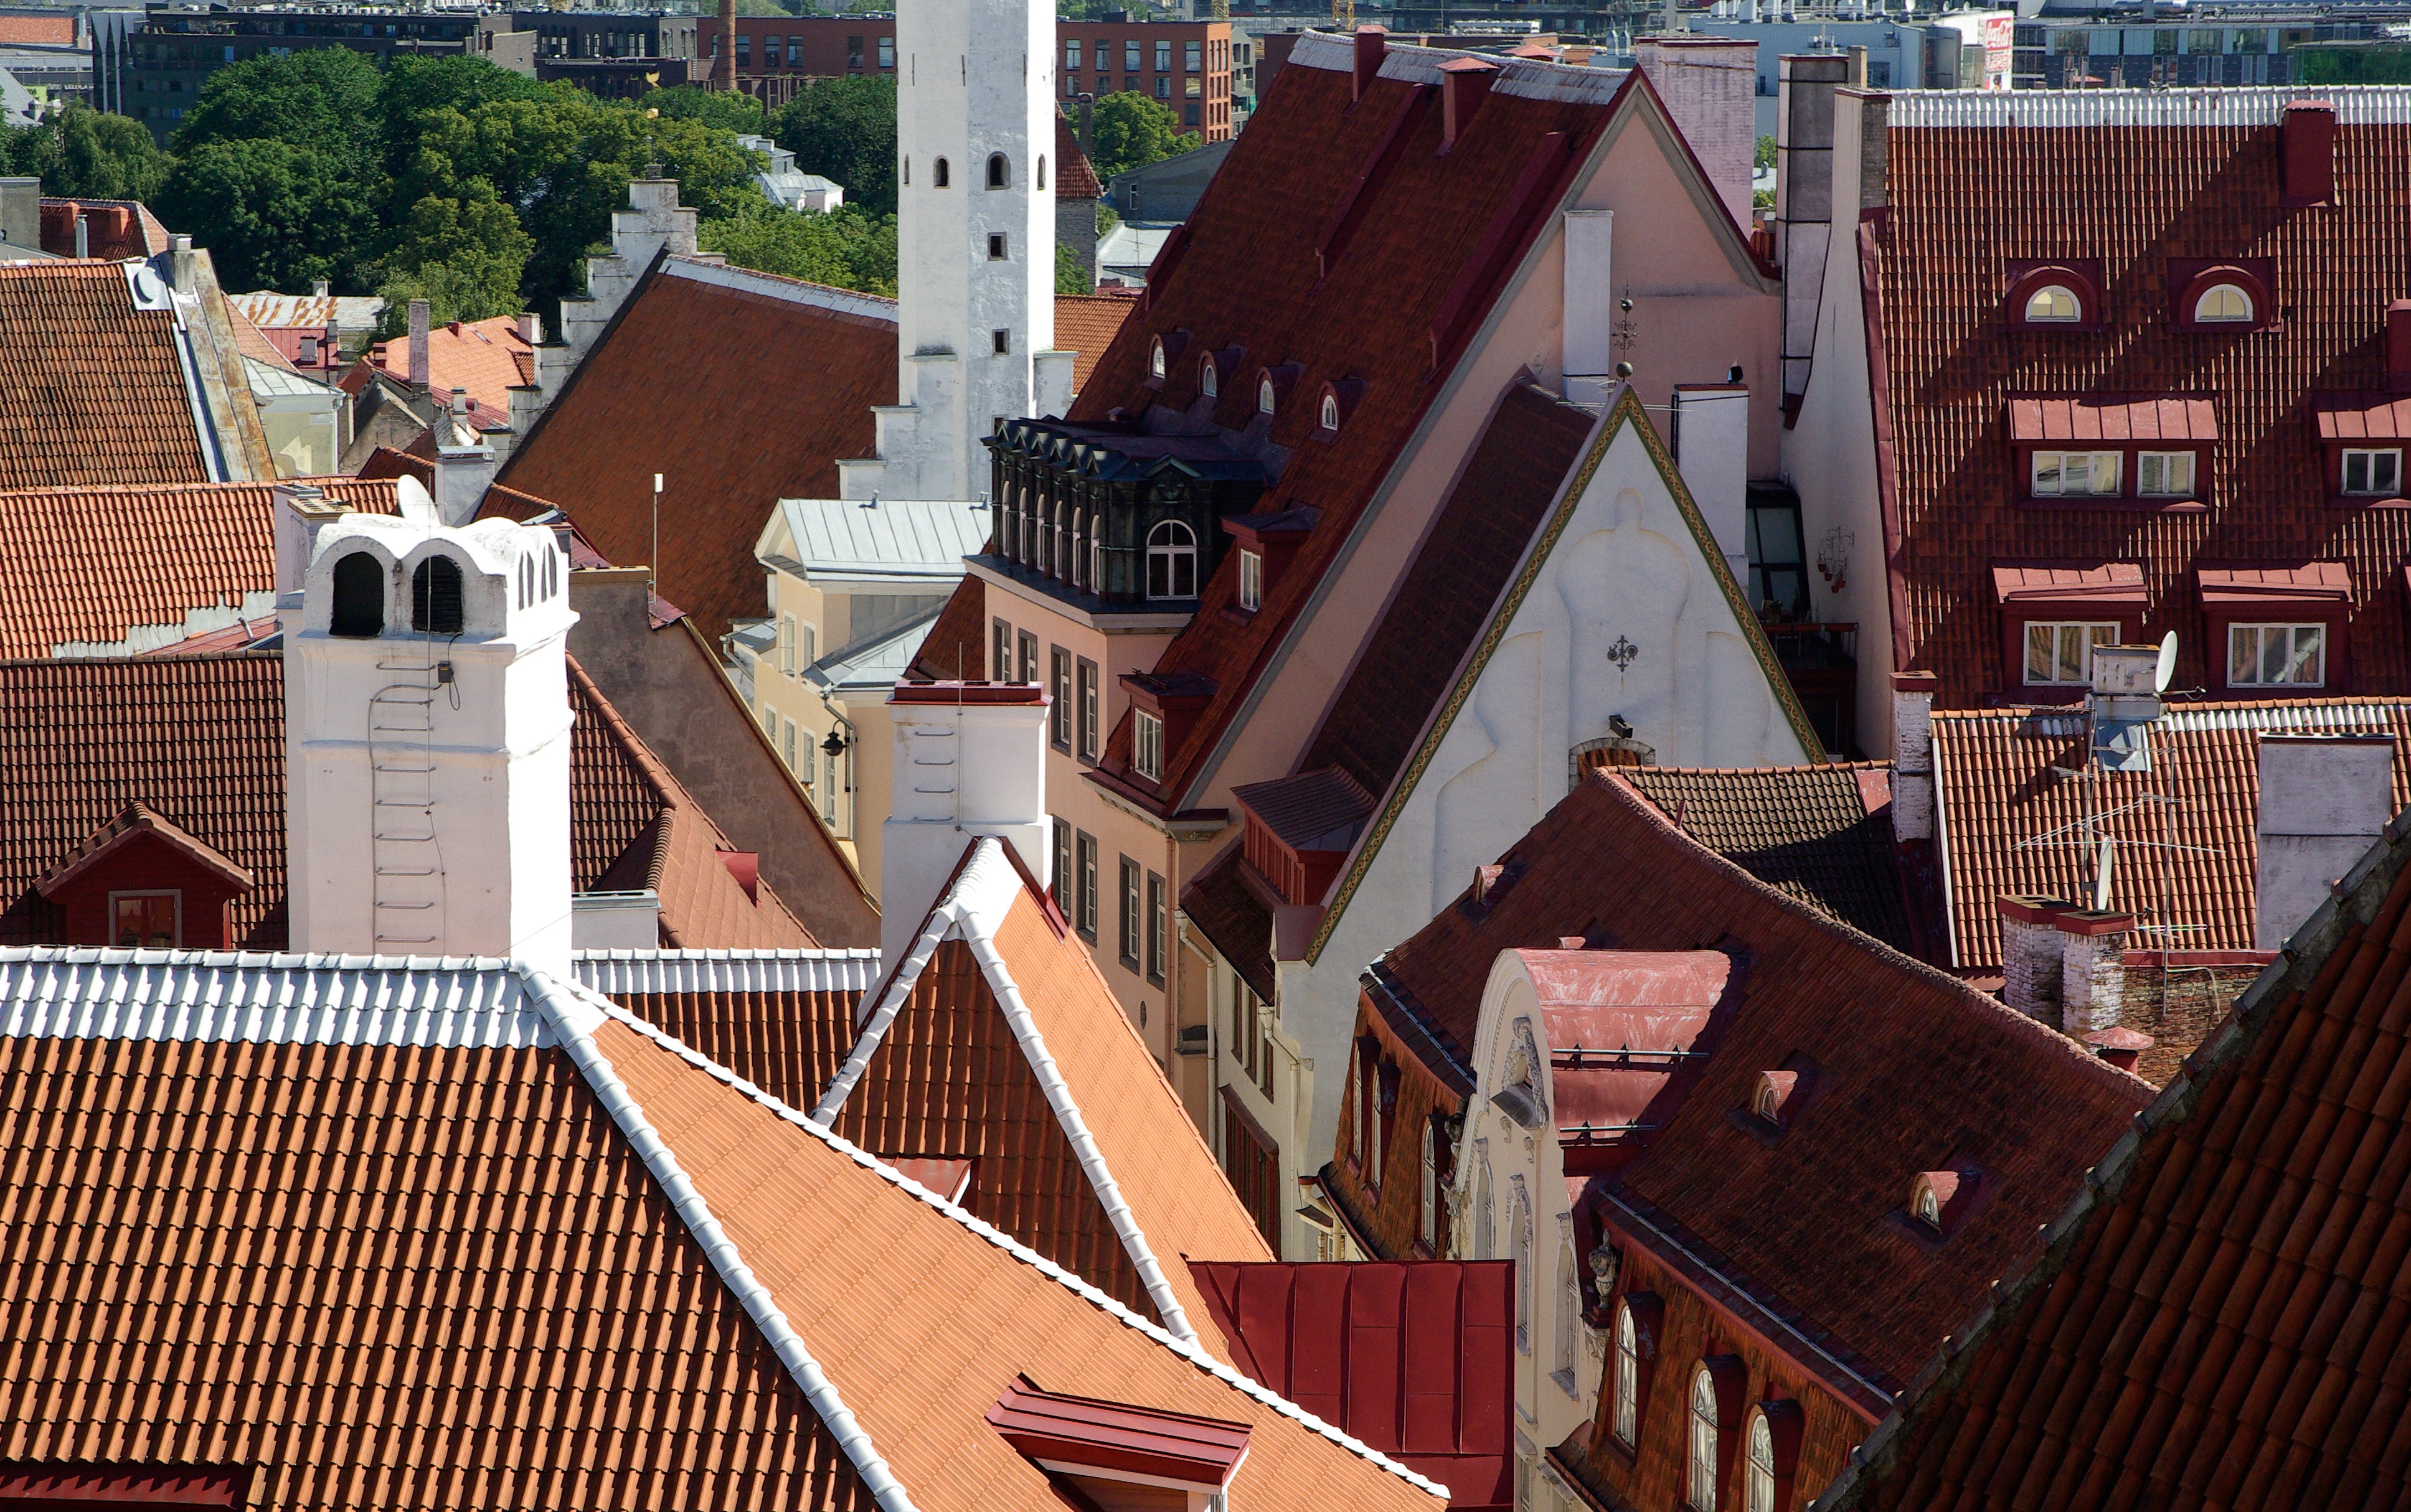
architecture, wood, house, roof, facade, roofing, tiles, estonia, tallinn